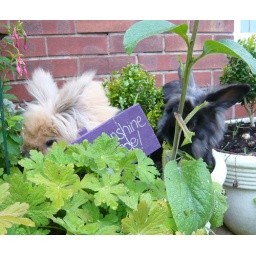
My two house bunnies finding tasty nibbles The purple sign reads: Friends in sunshine &amp;amp; shade